List of knights and dames grand cross of the Royal Victorian Order appointed by George VI

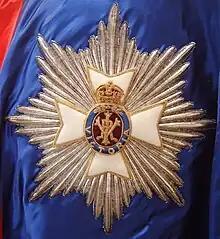
The star of a Knight or Dame Grand Cross of the Royal Victorian Order

The Royal Victorian Order is an order of knighthood awarded by the sovereign of the United Kingdom and several Commonwealth realms. It is granted personally by the monarch and recognises personal service to the monarchy, the Royal Household, royal family members, and the organisation of important royal events. The order was officially created and instituted on 23 April 1896 by letters patent under the Great Seal of the Realm by Queen Victoria. It was instituted with five grades, the two highest of which were Knight Grand Cross (GCVO) and Knight Commander (KCVO), which conferred the status of knighthood on holders (apart from foreigners, who typically received honorary awards not entitling them to the style of a knight). Women were not admitted until Edward VIII altered the statutes of the order in 1936; those receiving the highest two awards were styled "dames" and those grades, when conferred on women, are "Dame Grand Cross" and "Dame Commander" (DCVO).